Fontana Dam

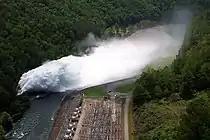
Fontana's spillway in operation

Along with covering a stretch of the Little Tennessee, Fontana Lake also extends across the lower of the Tuckasegee River (which flows southward from Cherokee and Bryson City), and the lower or so of the Nantahala River, extending into the scenic Nantahala Gorge. Several rapid-flowing mountain streams— some of which drop several thousand feet from the crest of the Great Smokies in just a few miles— empty into Fontana's north shore. The most notable of these streams — Eagle Creek and Hazel Creek — form substantial embayments just upstream from the dam.